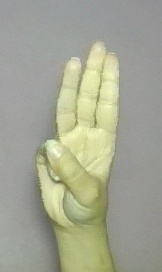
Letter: thaa